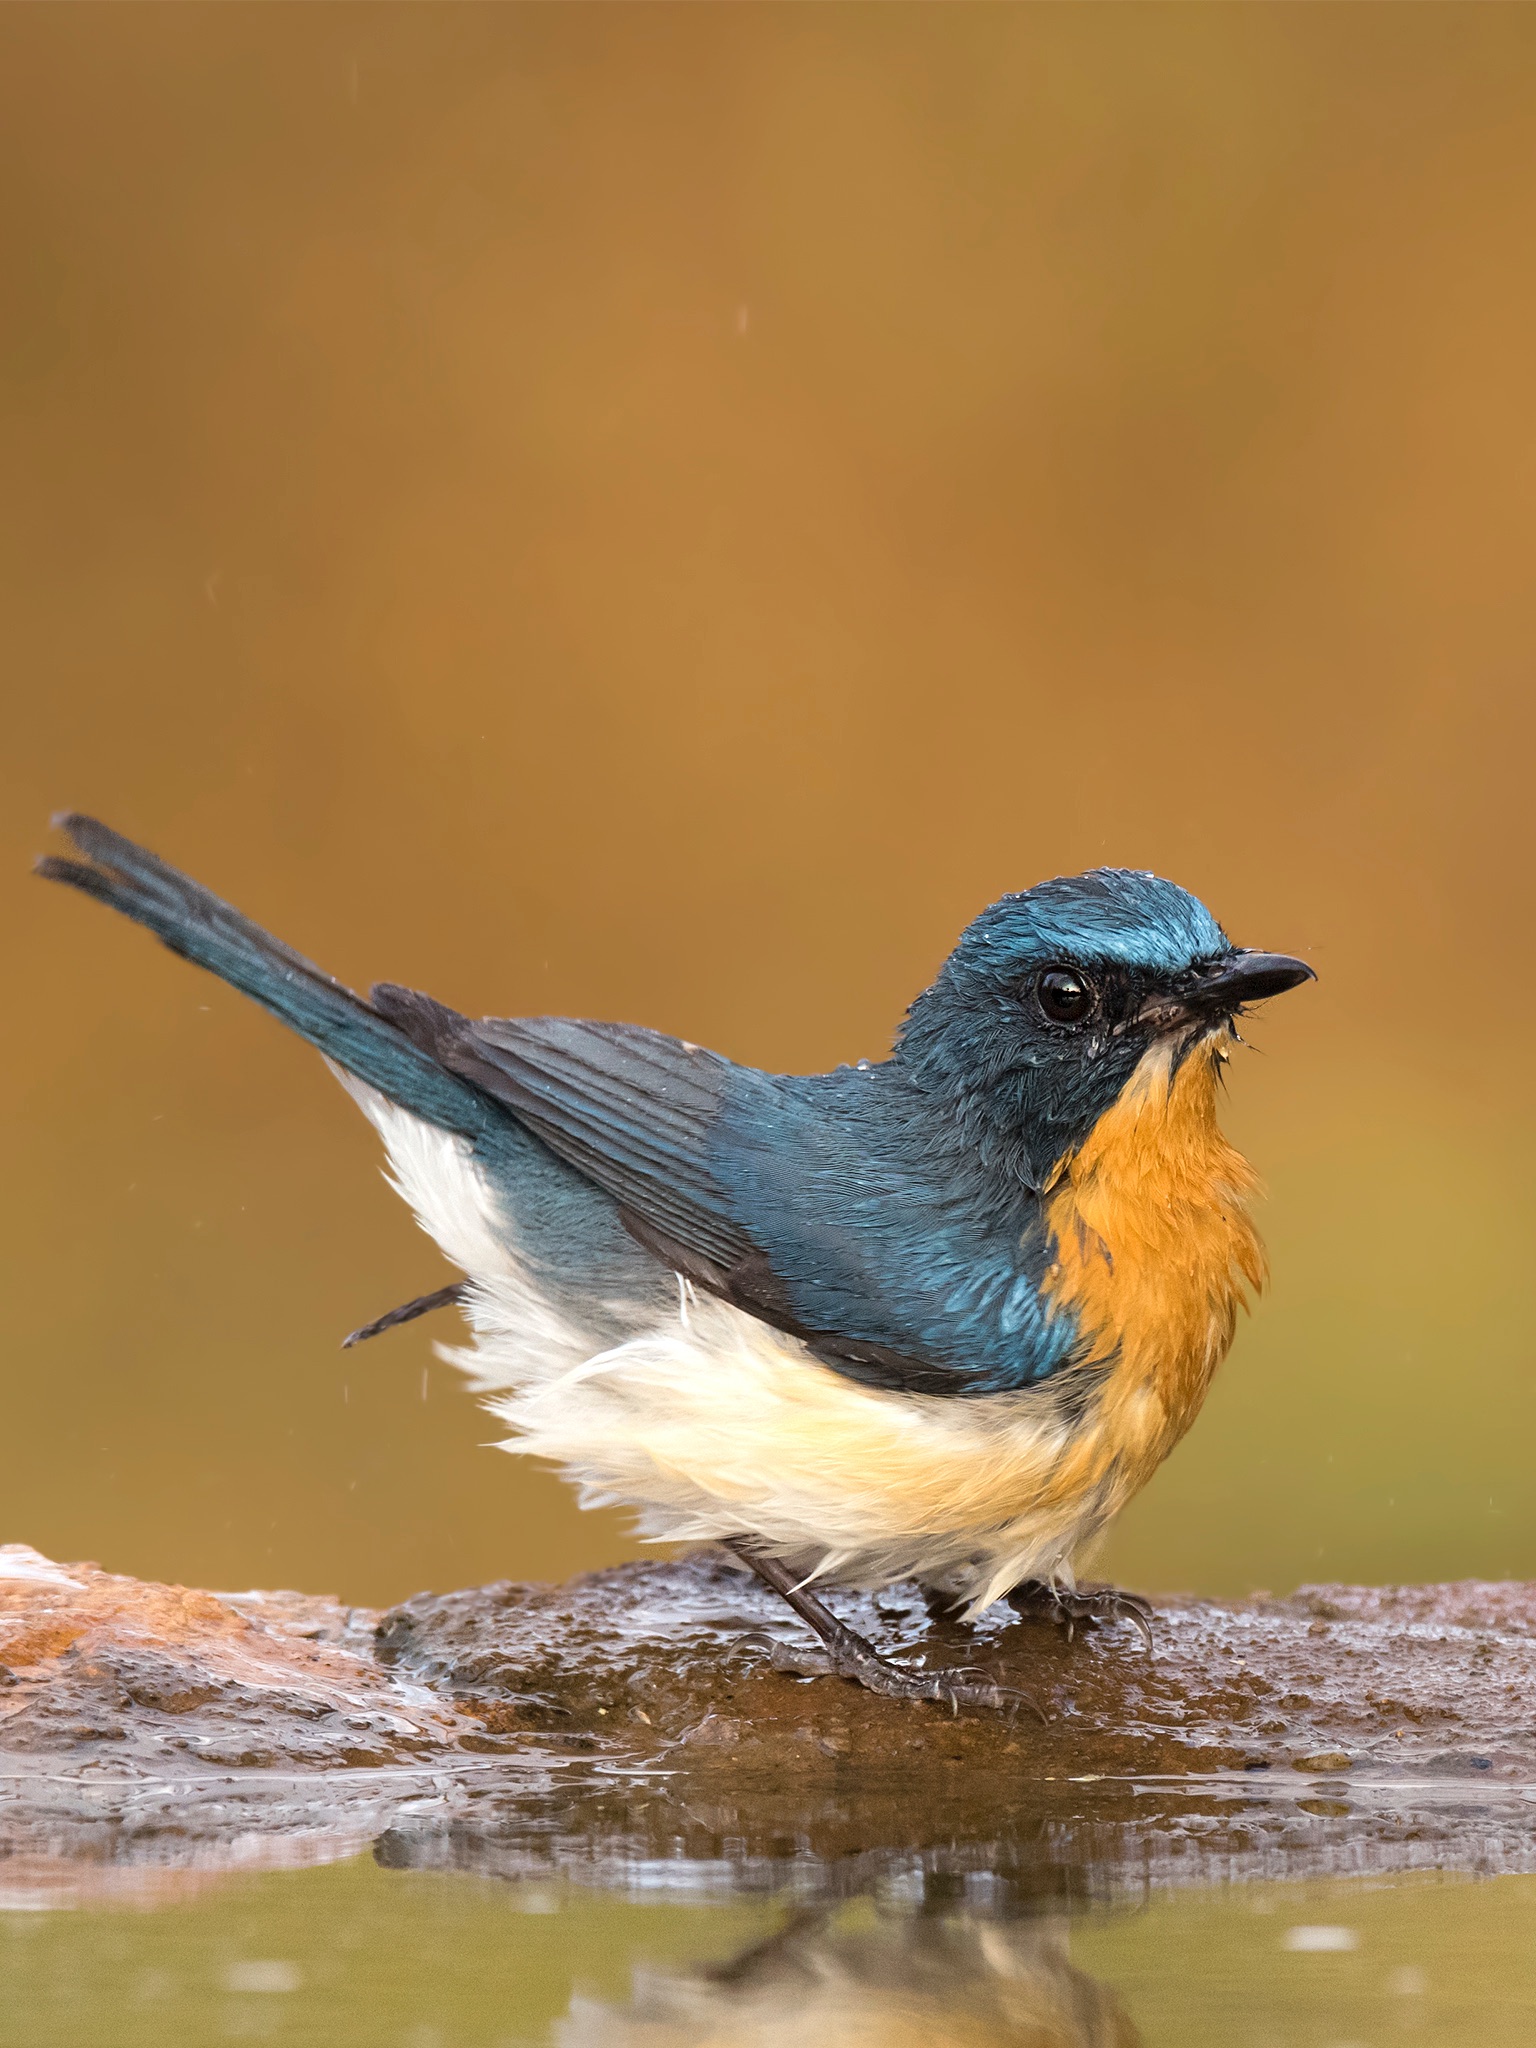
nature, bird, wing, wildlife, beak, robin, fauna, vertebrate, old world flycatcher, perching bird, emberizidae, cinclidae